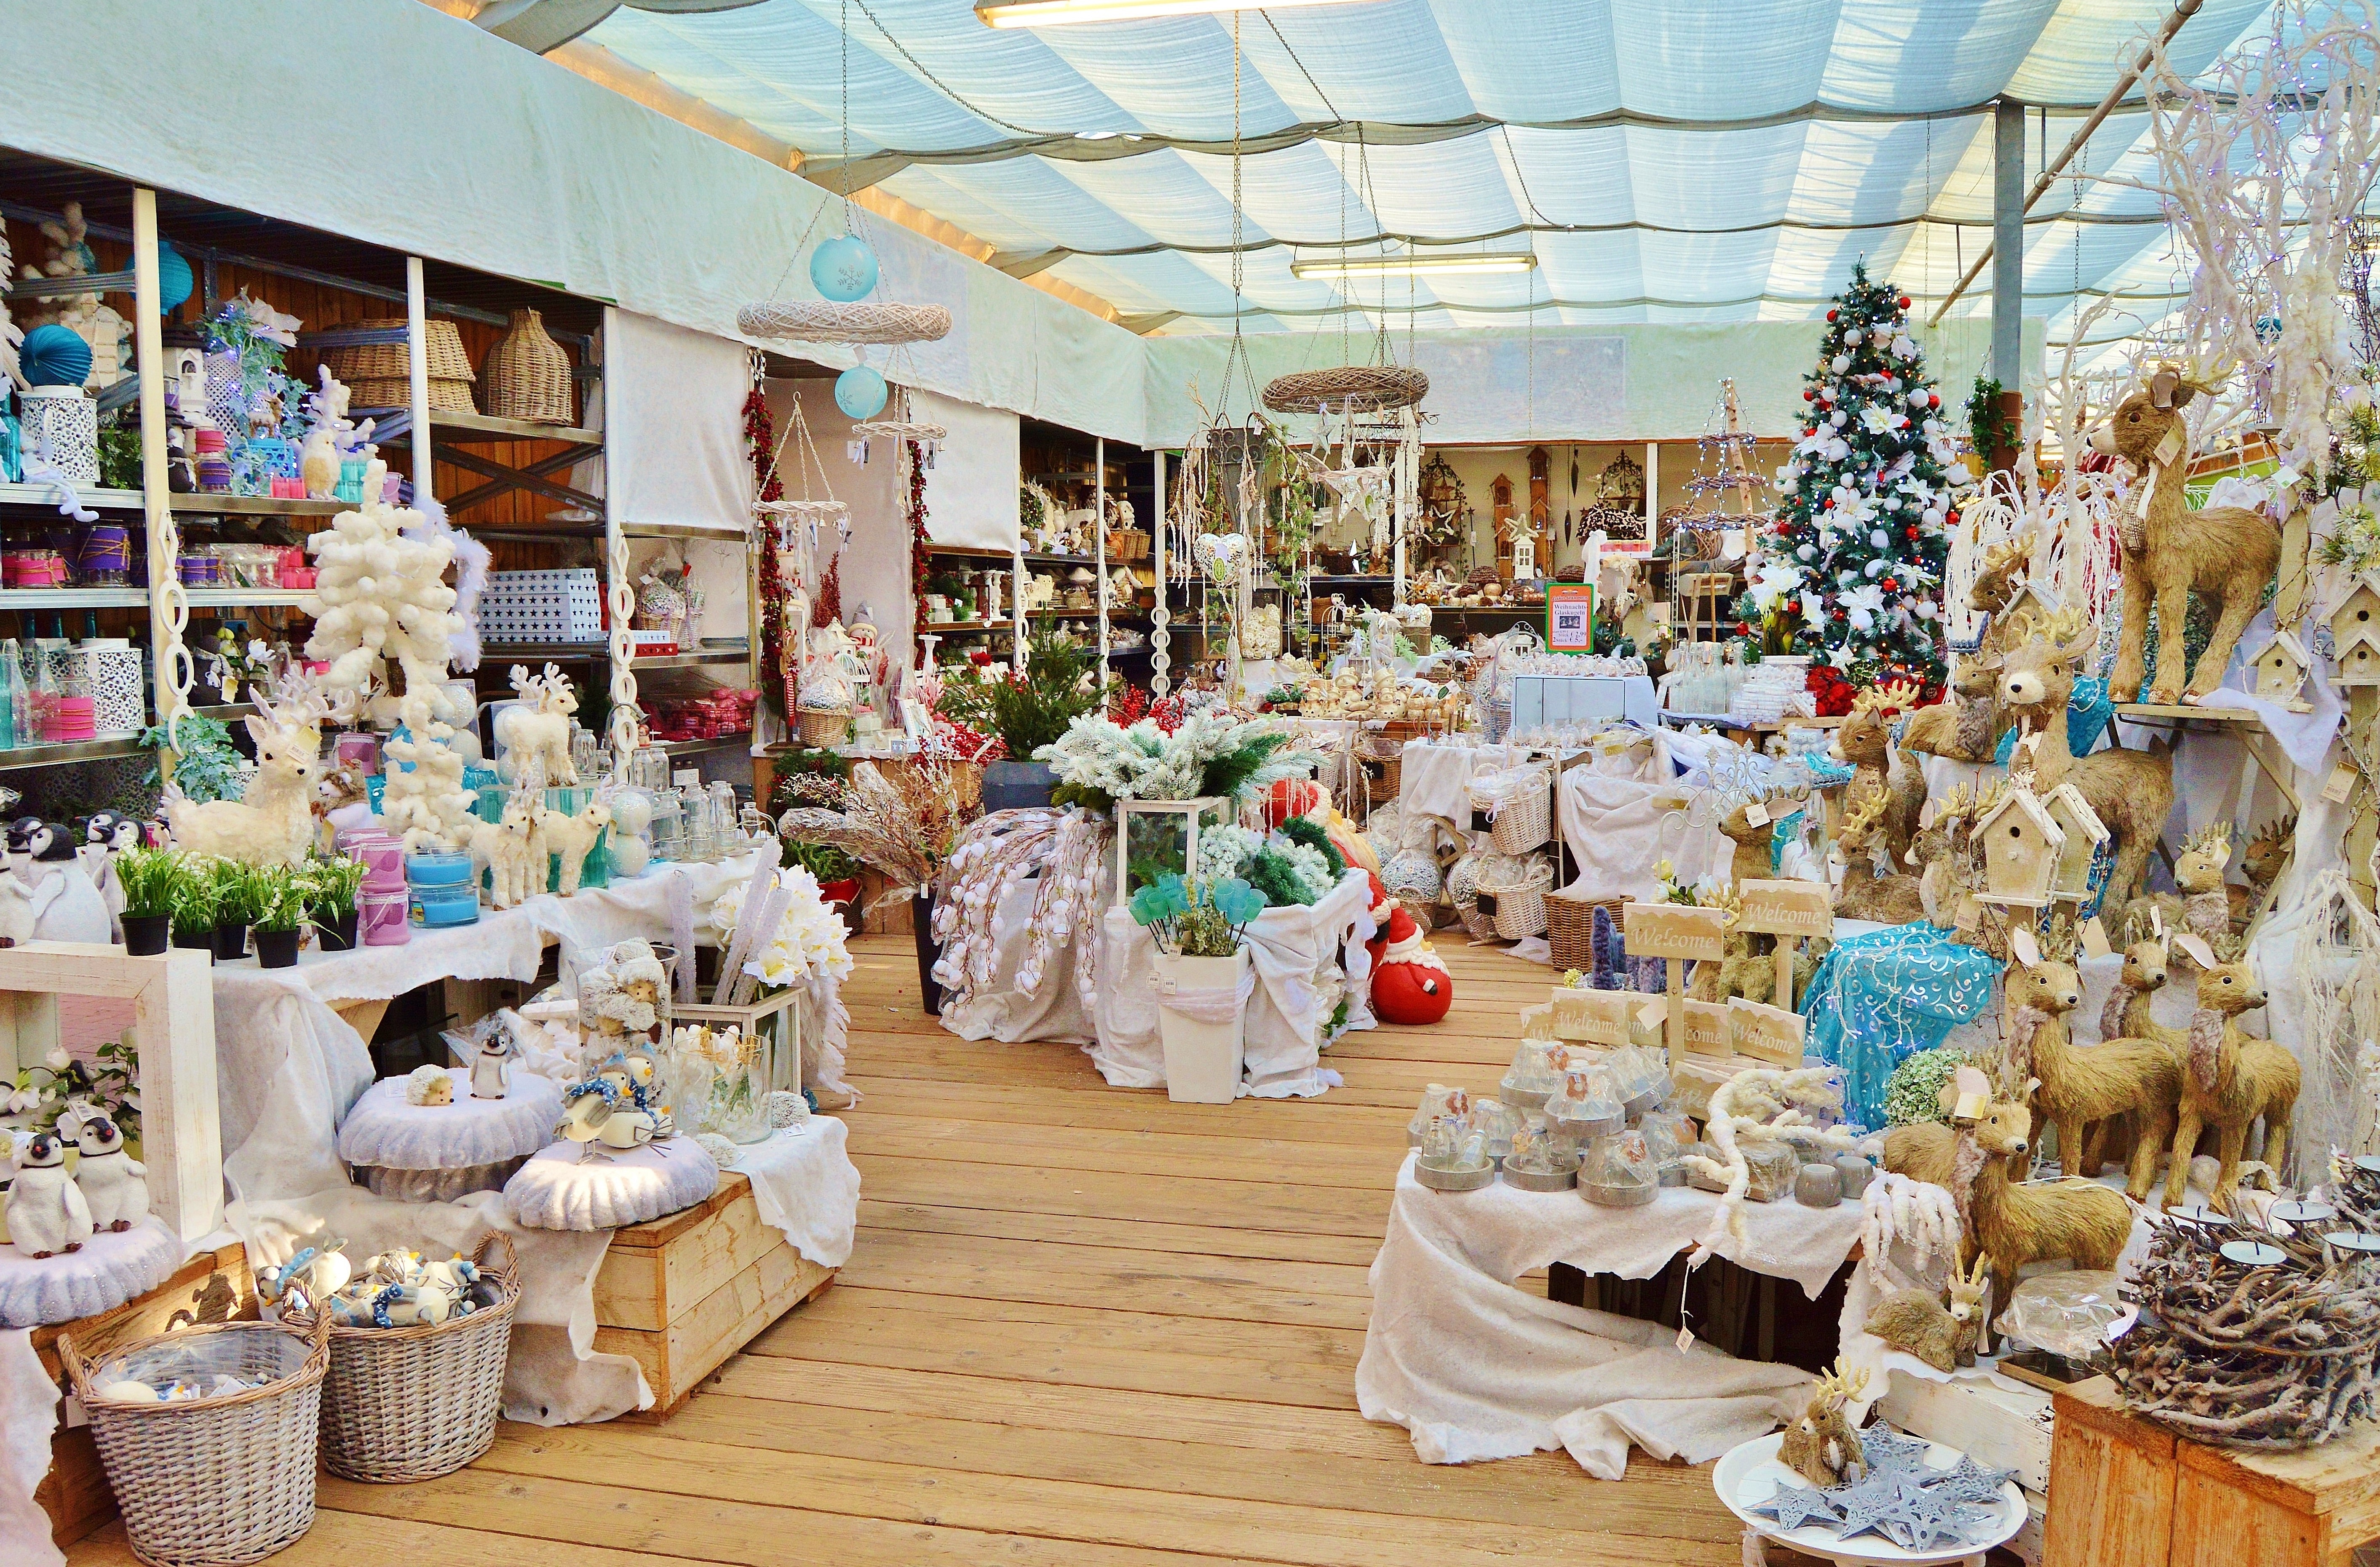
decoration, meal, market, marketplace, christmas, aisle, advent, gifts, floristry, purchasing, christmas bazaar